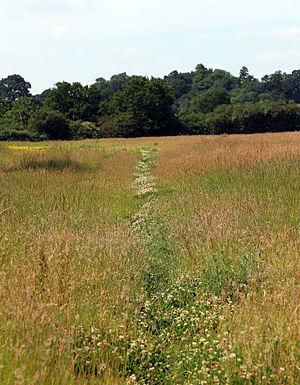
Une ligne de désir est en zone urbaine un sentier tracé graduellement par érosion à la suite du passage répété de piétons, cyclistes ou animaux. La présence de lignes de désir signale un aménagement urbain inapproprié des passages existants.